Berthold Damcke

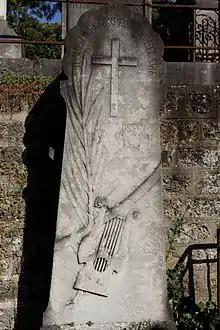

In 1845, Damcke went to St. Petersburg as a piano teacher, where he also developed a rich activity as a sensitive music critic and wrote extensive articles for the German-language "St. Petersburgische Zeitung". In 1855, he moved to Brussels. From 1859, Damcke lived and worked in Paris, where he wrote for various German and Russian journals. He also worked as a teacher, both privately and at the Conservatoire de Paris. One of his private pupils was Georges Pfeiffer. Damcke was friends with Hector Berlioz whom he had sponsored and whom he had already met in 1847 on the occasion of his guest performance in St. Petersburg. In Paris, he also taught under the later patronage of Fanny Pelletan, who conceptually developed the complete edition of Christoph Willibald Gluck's works, suggested by Berlioz, and presented its first three volumes, on which Damcke collaborated.